Butcher (video game)

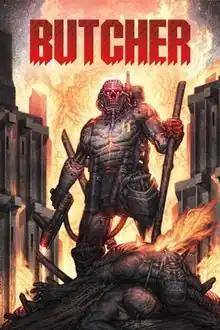

Butcher is a run and gun video game developed by Phobia Game Studio and Transhuman Design. Crunching Koalas and Transhuman Design published it in 2016.